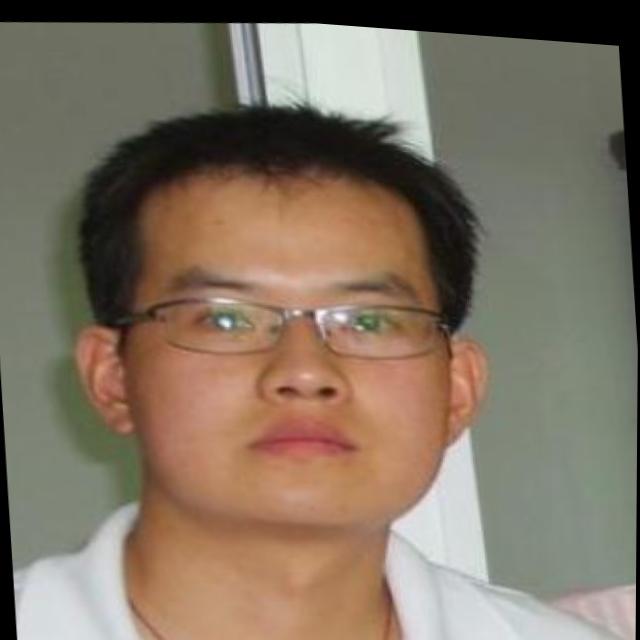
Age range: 21-44